Nevadan orogeny

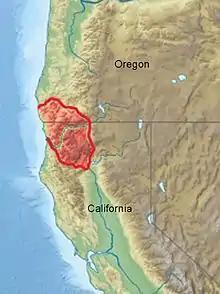
The Klamath Mountains highlighted in red. The Sierra Nevada (not highlighted) runs along the east margin of the Great Valley in California.

The Klamath Mountains tell a similar story to the Sierra Nevada in that they are the product of multiple different accretionary events of island arc terranes. The current proposed model for the formation of the Klamath mountains involves multiple stages. The first stage of the formation of the Klamath mountains was arc magmatism on the western coast of North America which resulted in the formation of the Western Hayfork Terrane. Once the Western Hayfork Terrane was formed (and had subsequently stopped forming) the region was intruded by mafic dikes attributed to some form of extension at approximately 160 Ma. Once extension ceased in the area, compression began again, resulting in the closure of a very small back arc basin produced by the extension and accreted the ophiolite sequences seen in the Klamath Mountains from the Nevadan Orogeny time (Josephine Ophiolite at 155 Ma). Continued convergence in the Klamath Mountains region would eventually lead to the emplacement of dikes and sills within the Josephine Ophiolite at approximately 153 Ma. The youngest of the accretionary ophiolite sequence in the Klamath Mountains appears to be the Josephine Ophoilite, which is dated to be about 155 to 150 Ma in age using both argon-argon (Ar-Ar) and lead-uranium (Pb-U) methods. Rather than being thrust on top of North America, the Josephine Ophiolite was accreted through a different process that involved being thrust underneath North America and then eventually being exhumed at the surface. In the Klamath Mountains it has also been observed that there are two other plutons of rock that were accreted during the Nevadan Orogeny, the Abrams and Salmon mica schists of the Stuart Fork Formation. Using the potassium-argon (K-Ar) method of isotopic dating on phyllite, the age of metamorphism in the Stuart Fork Formation was determined to be about 148 Ma. The metamorphism related to the phyllite in the Stuart Fork Formation is from the older Abrams and Salmon mica schists being thrust on top of the Stuart Fork rocks during the end of the Nevadan Orogeny.